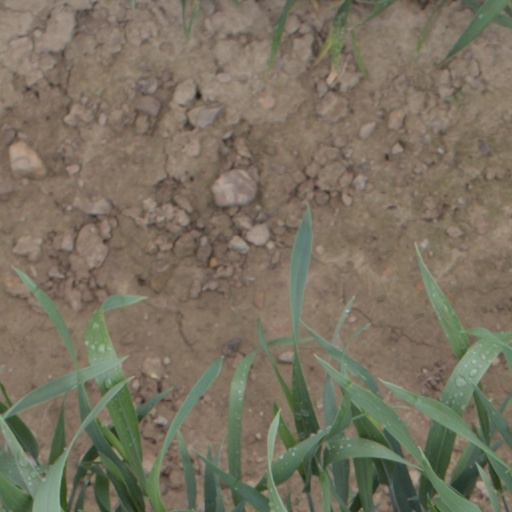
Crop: wheat